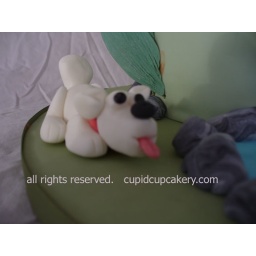
Fishing hole birthday cake - dog detail by Cupid Cupcakery